Joseph Nordgren

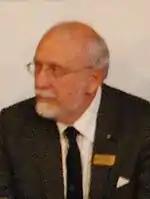
Joseph Nordgren 2009

Ernst Joseph Nordgren, born 16 November 1947 in Örebro, is a Swedish physicist.